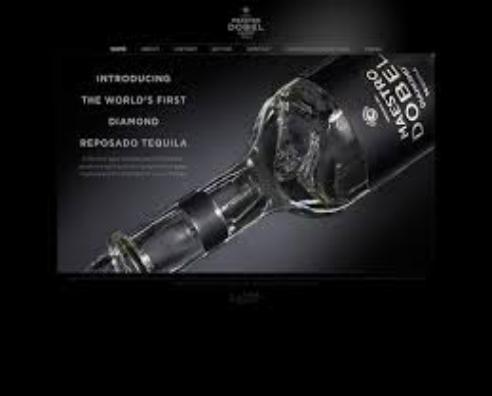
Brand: Maestro Dobel
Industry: Food